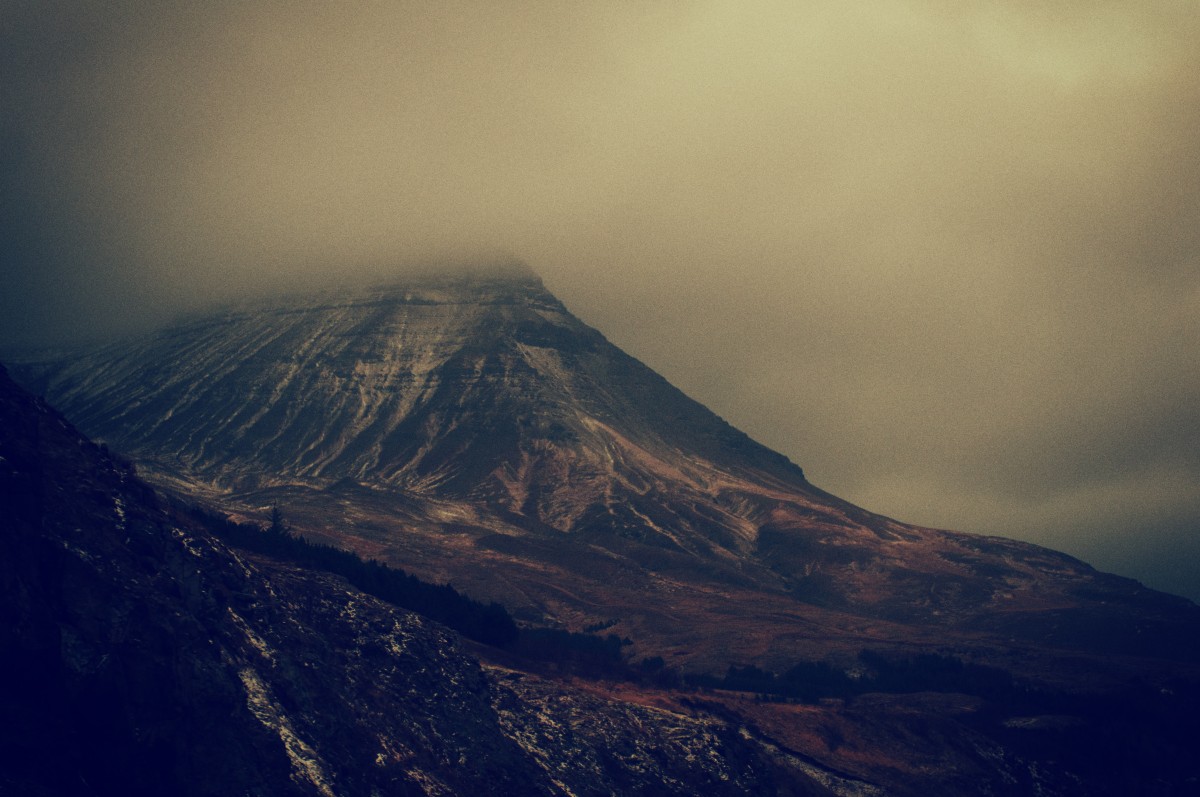
Tags: nature, horizon, snow, cloud, sunrise, mist, sunlight, morning, hill, dawn, peak, mountain range, volcano, ridge, summit, plateau, geographical feature, atmospheric phenomenon, atmosphere of earth, mountainous landforms